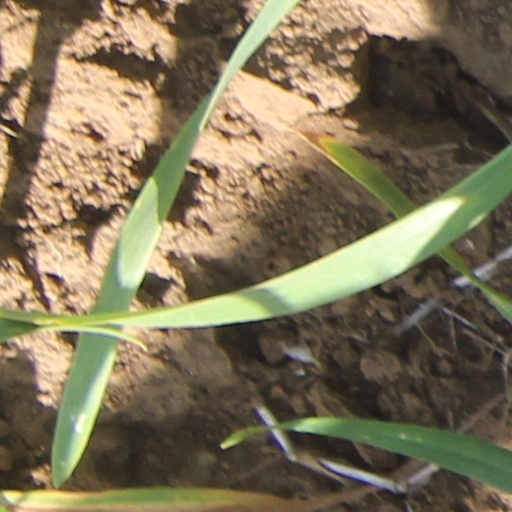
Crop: wheat